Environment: real
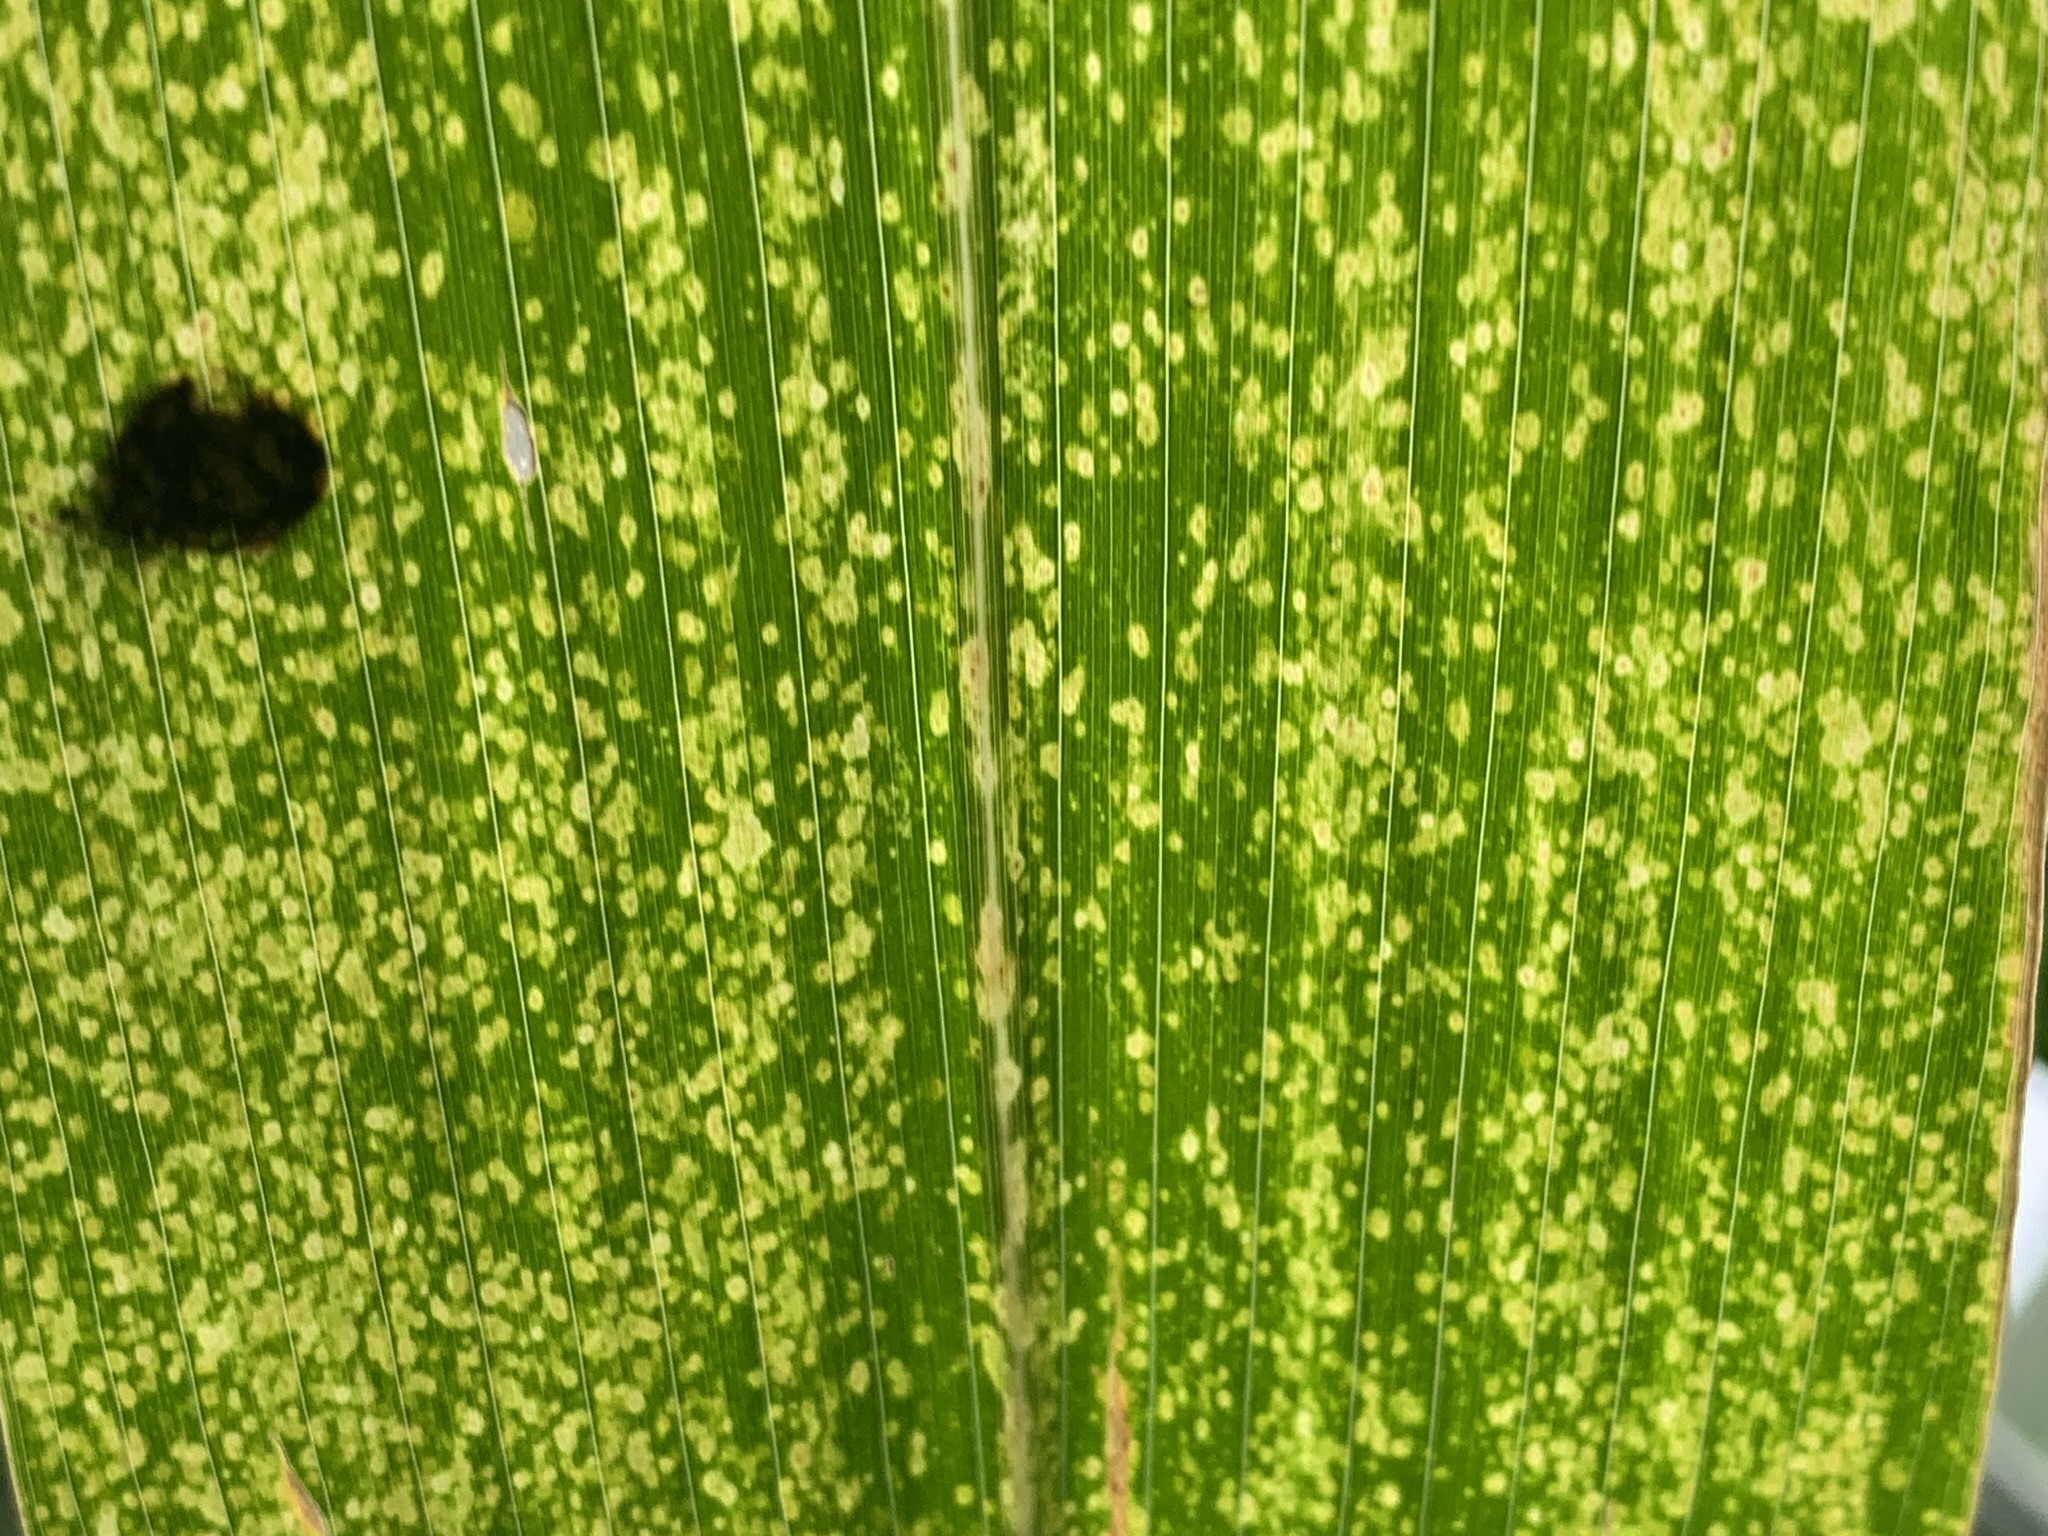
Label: lethal_necrosis